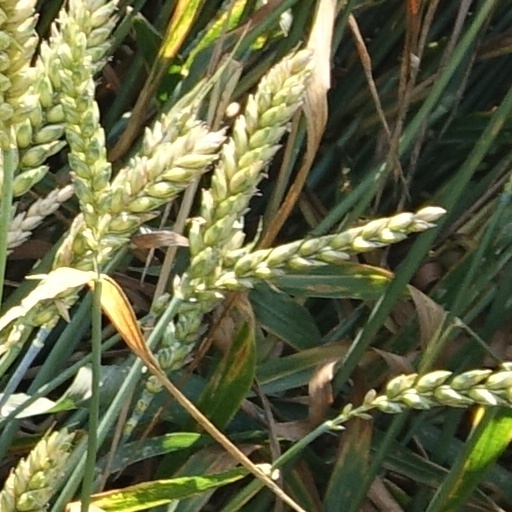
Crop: wheat